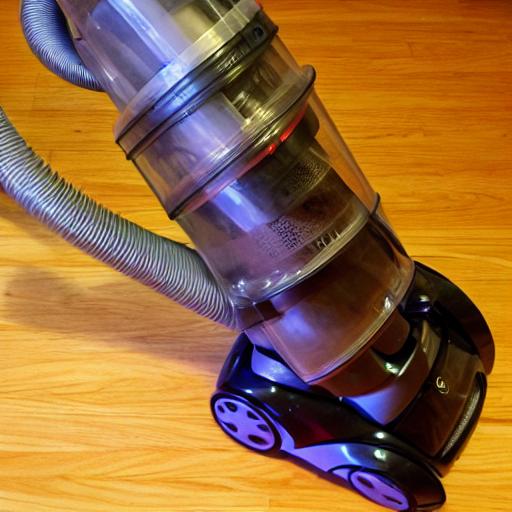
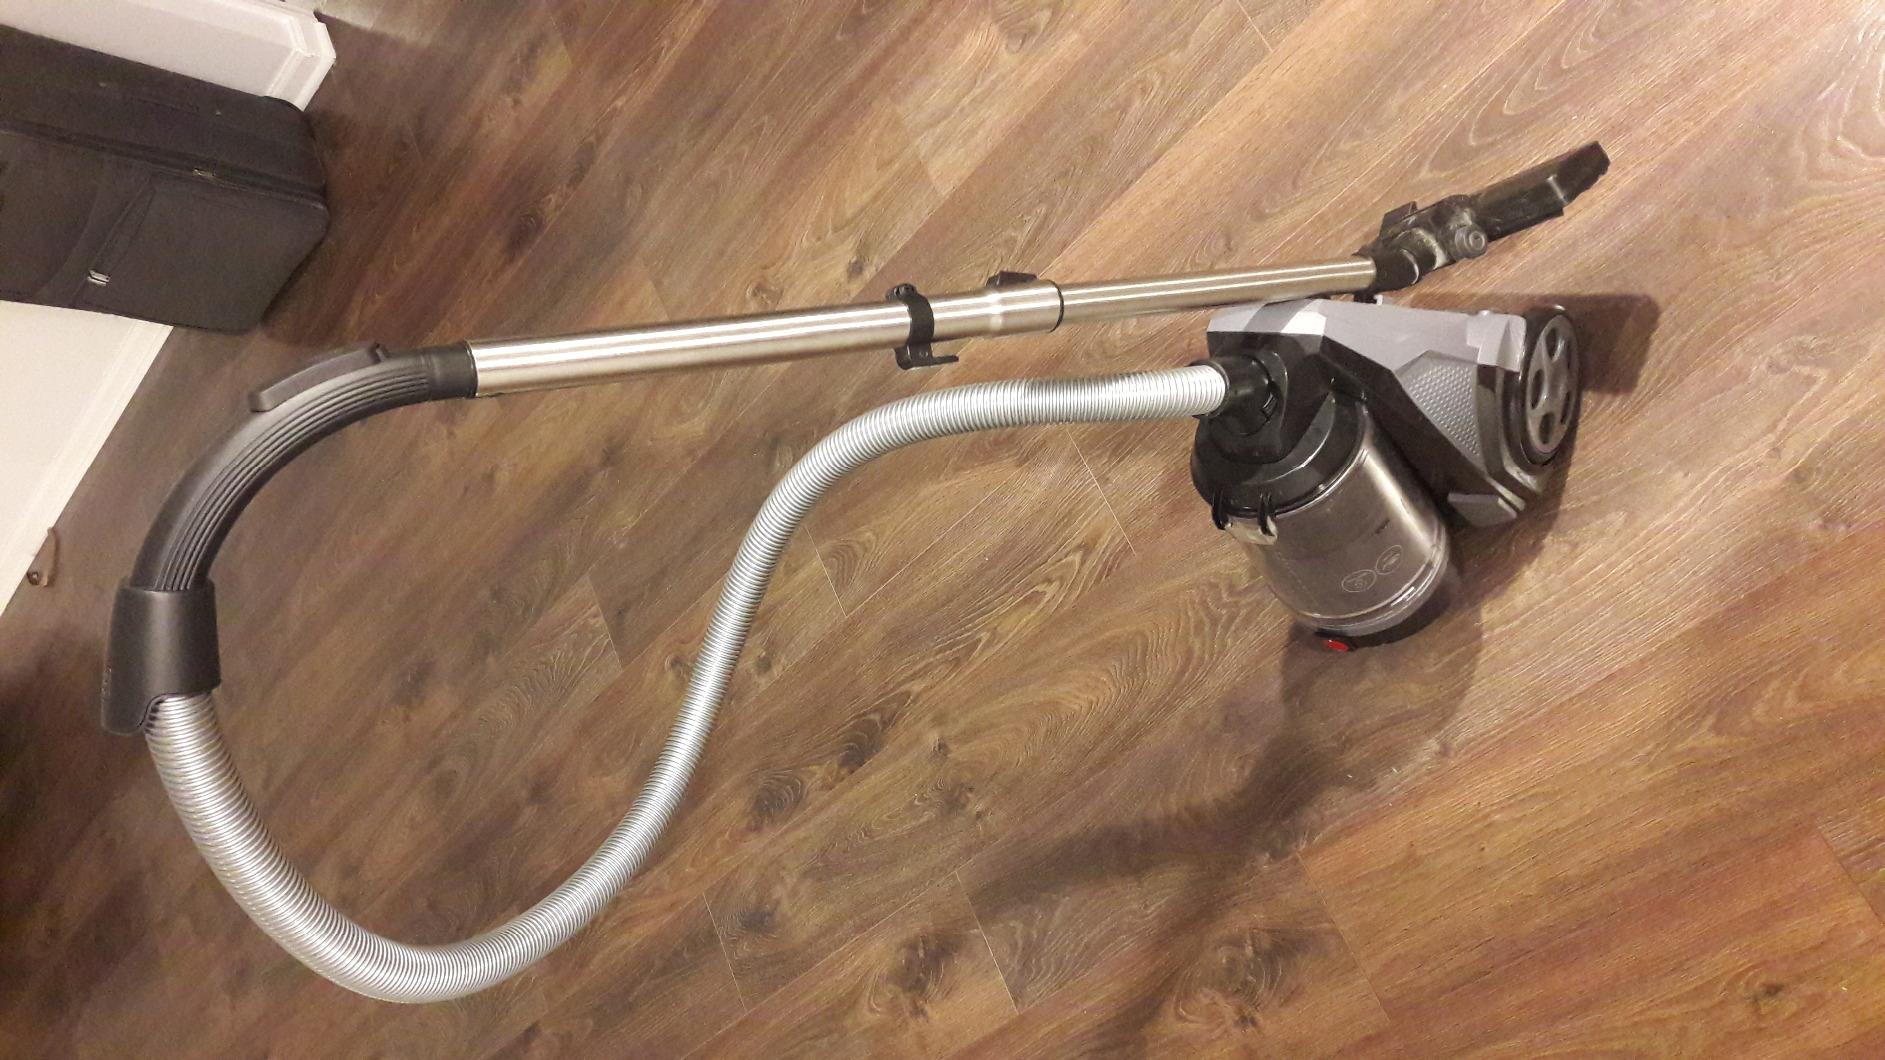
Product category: items_vacuum
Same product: no